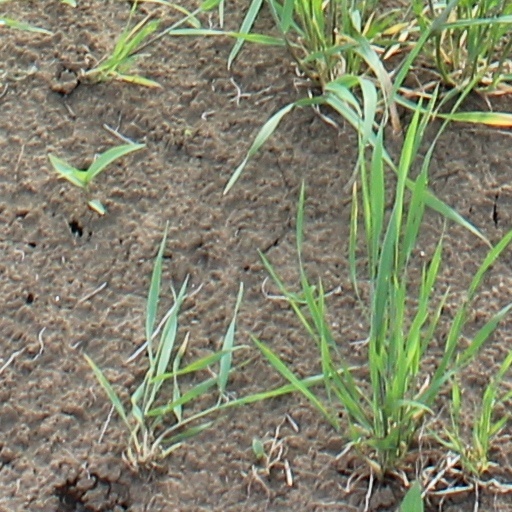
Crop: wheat